Joy Nichols

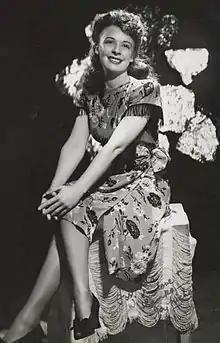
Joy Nichols during the Tivoli revue of "Follow the Girls", Sydney, May 1948

Joy Eileen Nichols (17 February 1925 – 23 June 1992) was an Australian-British comedian, actress and singer who also worked in the United States. She was best known as one of the stars of "Take It From Here" on BBC Radio.